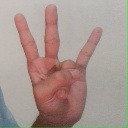
अक्षर: क्ष